Marycliff-Cliff Park Historic District

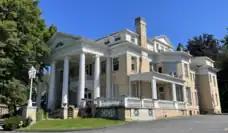
Austin Corbin House in June 2022

Located at 815 W. Seventh Ave., the Austin Corbin house is a Colonial Revival home built in 1898 and designed by Kirtland Cutter. It was built as a 17-room mansion for Austin Corbin, son of Daniel Corbin, and his wife. The younger Corbin worked in his father's business as vice president of the family's three railroad lines, a sugar company, and irrigation ventures. The two Corbins' homes were built at the same time, designed by the same architect, and just a block apart, but the younger Corbin's home was designed to be far more imposing from the exterior. Located on a seven-acre lot overlooking the city, the northern façade features a two-story portico at the central entrance with six Ionic columns supporting the pediment.